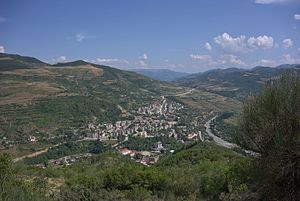
Çorovodë
Çorovodë er en by i det sydlige Albanien, med et indbyggertal på ca. 14.000. Byen er hovedstad i distriktet Skrapar.